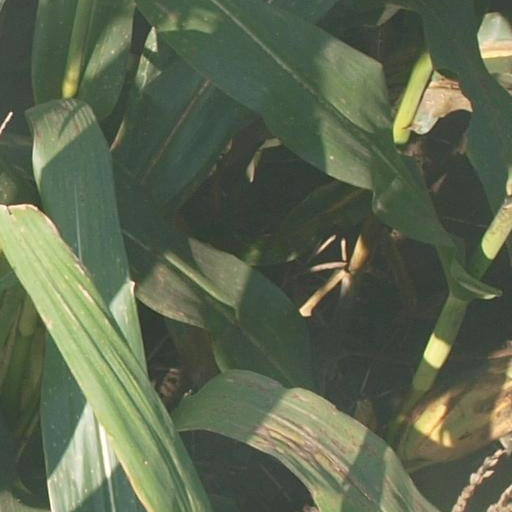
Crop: maize; corn